Gaston Gradis

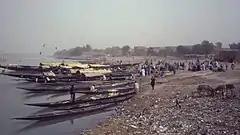
Gao on the Niger River

Gaston Gradis headed a second exploratory expedition that left Colomb-Béchar at midnight on 25 January 1924 with three large six-wheel Renault cars with double tires.